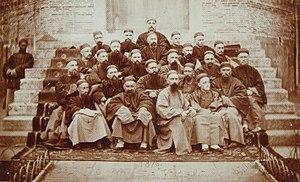
Prêtres des Missions étrangères de Paris en Chine (Kouy-Tchéou, 1876)